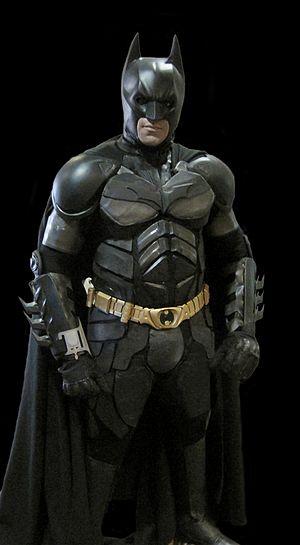
Bruce Wayne, alias Batman, est un super-héros de fiction appartenant à l'univers de DC Comics. Créé par le dessinateur Bob Kane et le scénariste Bill Finger, il apparaît pour la première fois dans le comic book Detective Comics nᵒ 27 en 1939 - mai 1939 comme date sur la couverture mais la date réelle de parution est le 30 mars 1939 - sous le nom de The Bat-Man. Bien que ce soit le succès de Superman qui ait amené sa création, il se détache de ce modèle puisqu'il n'a aucun pouvoir surhumain. Batman n'est en effet qu'un simple humain qui a décidé de lutter contre le crime après avoir vu ses parents se faire abattre par un voleur dans une ruelle de Gotham City, la ville où se déroulent la plupart de ses aventures. Malgré sa réputation de héros solitaire, il sait s'entourer d'alliés, comme Robin, son majordome Alfred Pennyworth ou encore le commissaire de police James Gordon.
Danger Girl est une série américaine de comic books d'aventure créée en 1997 par le dessinateur J. Scott Campbell assisté du scénariste Andy Hartnell. Elle met en scène un groupe d'espionnes sexy dans des aventures se déroulant à travers le monde et parodiant celles de James Bond et d'Indiana Jones de qui les auteurs puisent leur inspiration. Certains critiques la rapprochent également des séries télévisées Batman et Drôles de dames mais aussi du personnage de jeu vidéo Lara Croft.